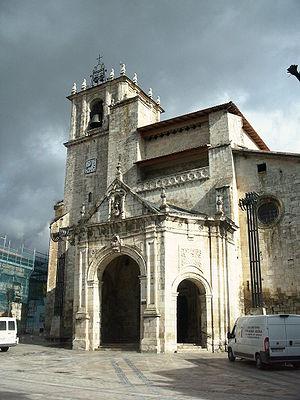
Salvatierra en espagnol ou Agurain en basque est une commune d'Alava, dans la communauté autonome du Pays basque en Espagne. Elle est située à 26 km de Vitoria-Gasteiz.